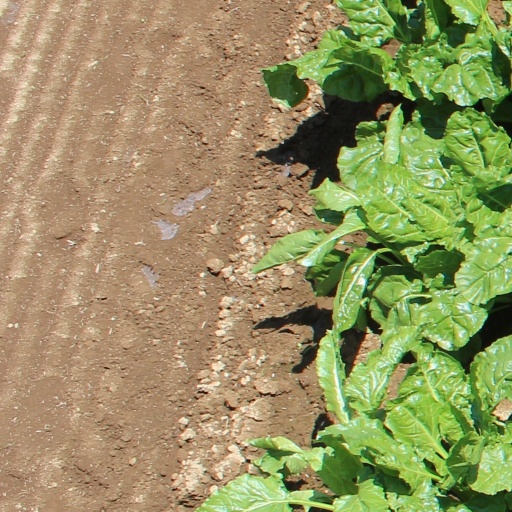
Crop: sugar beet